Karl Wittgenstein

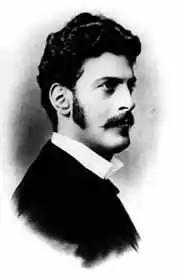
Karl Wittgenstein in his young years

Karl Otto Clemens Wittgenstein (8 April 1847 – 20 January 1913) was a German-born Austrian steel tycoon. A friend of Andrew Carnegie, with whom he was often compared, at the end of the 19th century he controlled an effective monopoly on steel and iron resources within the Austro-Hungarian Empire, and had by the 1890s acquired one of the largest fortunes in the world. He was also the father of concert pianist Paul Wittgenstein, philosopher Ludwig Wittgenstein, and philanthropist Margaret Stonborough-Wittgenstein.